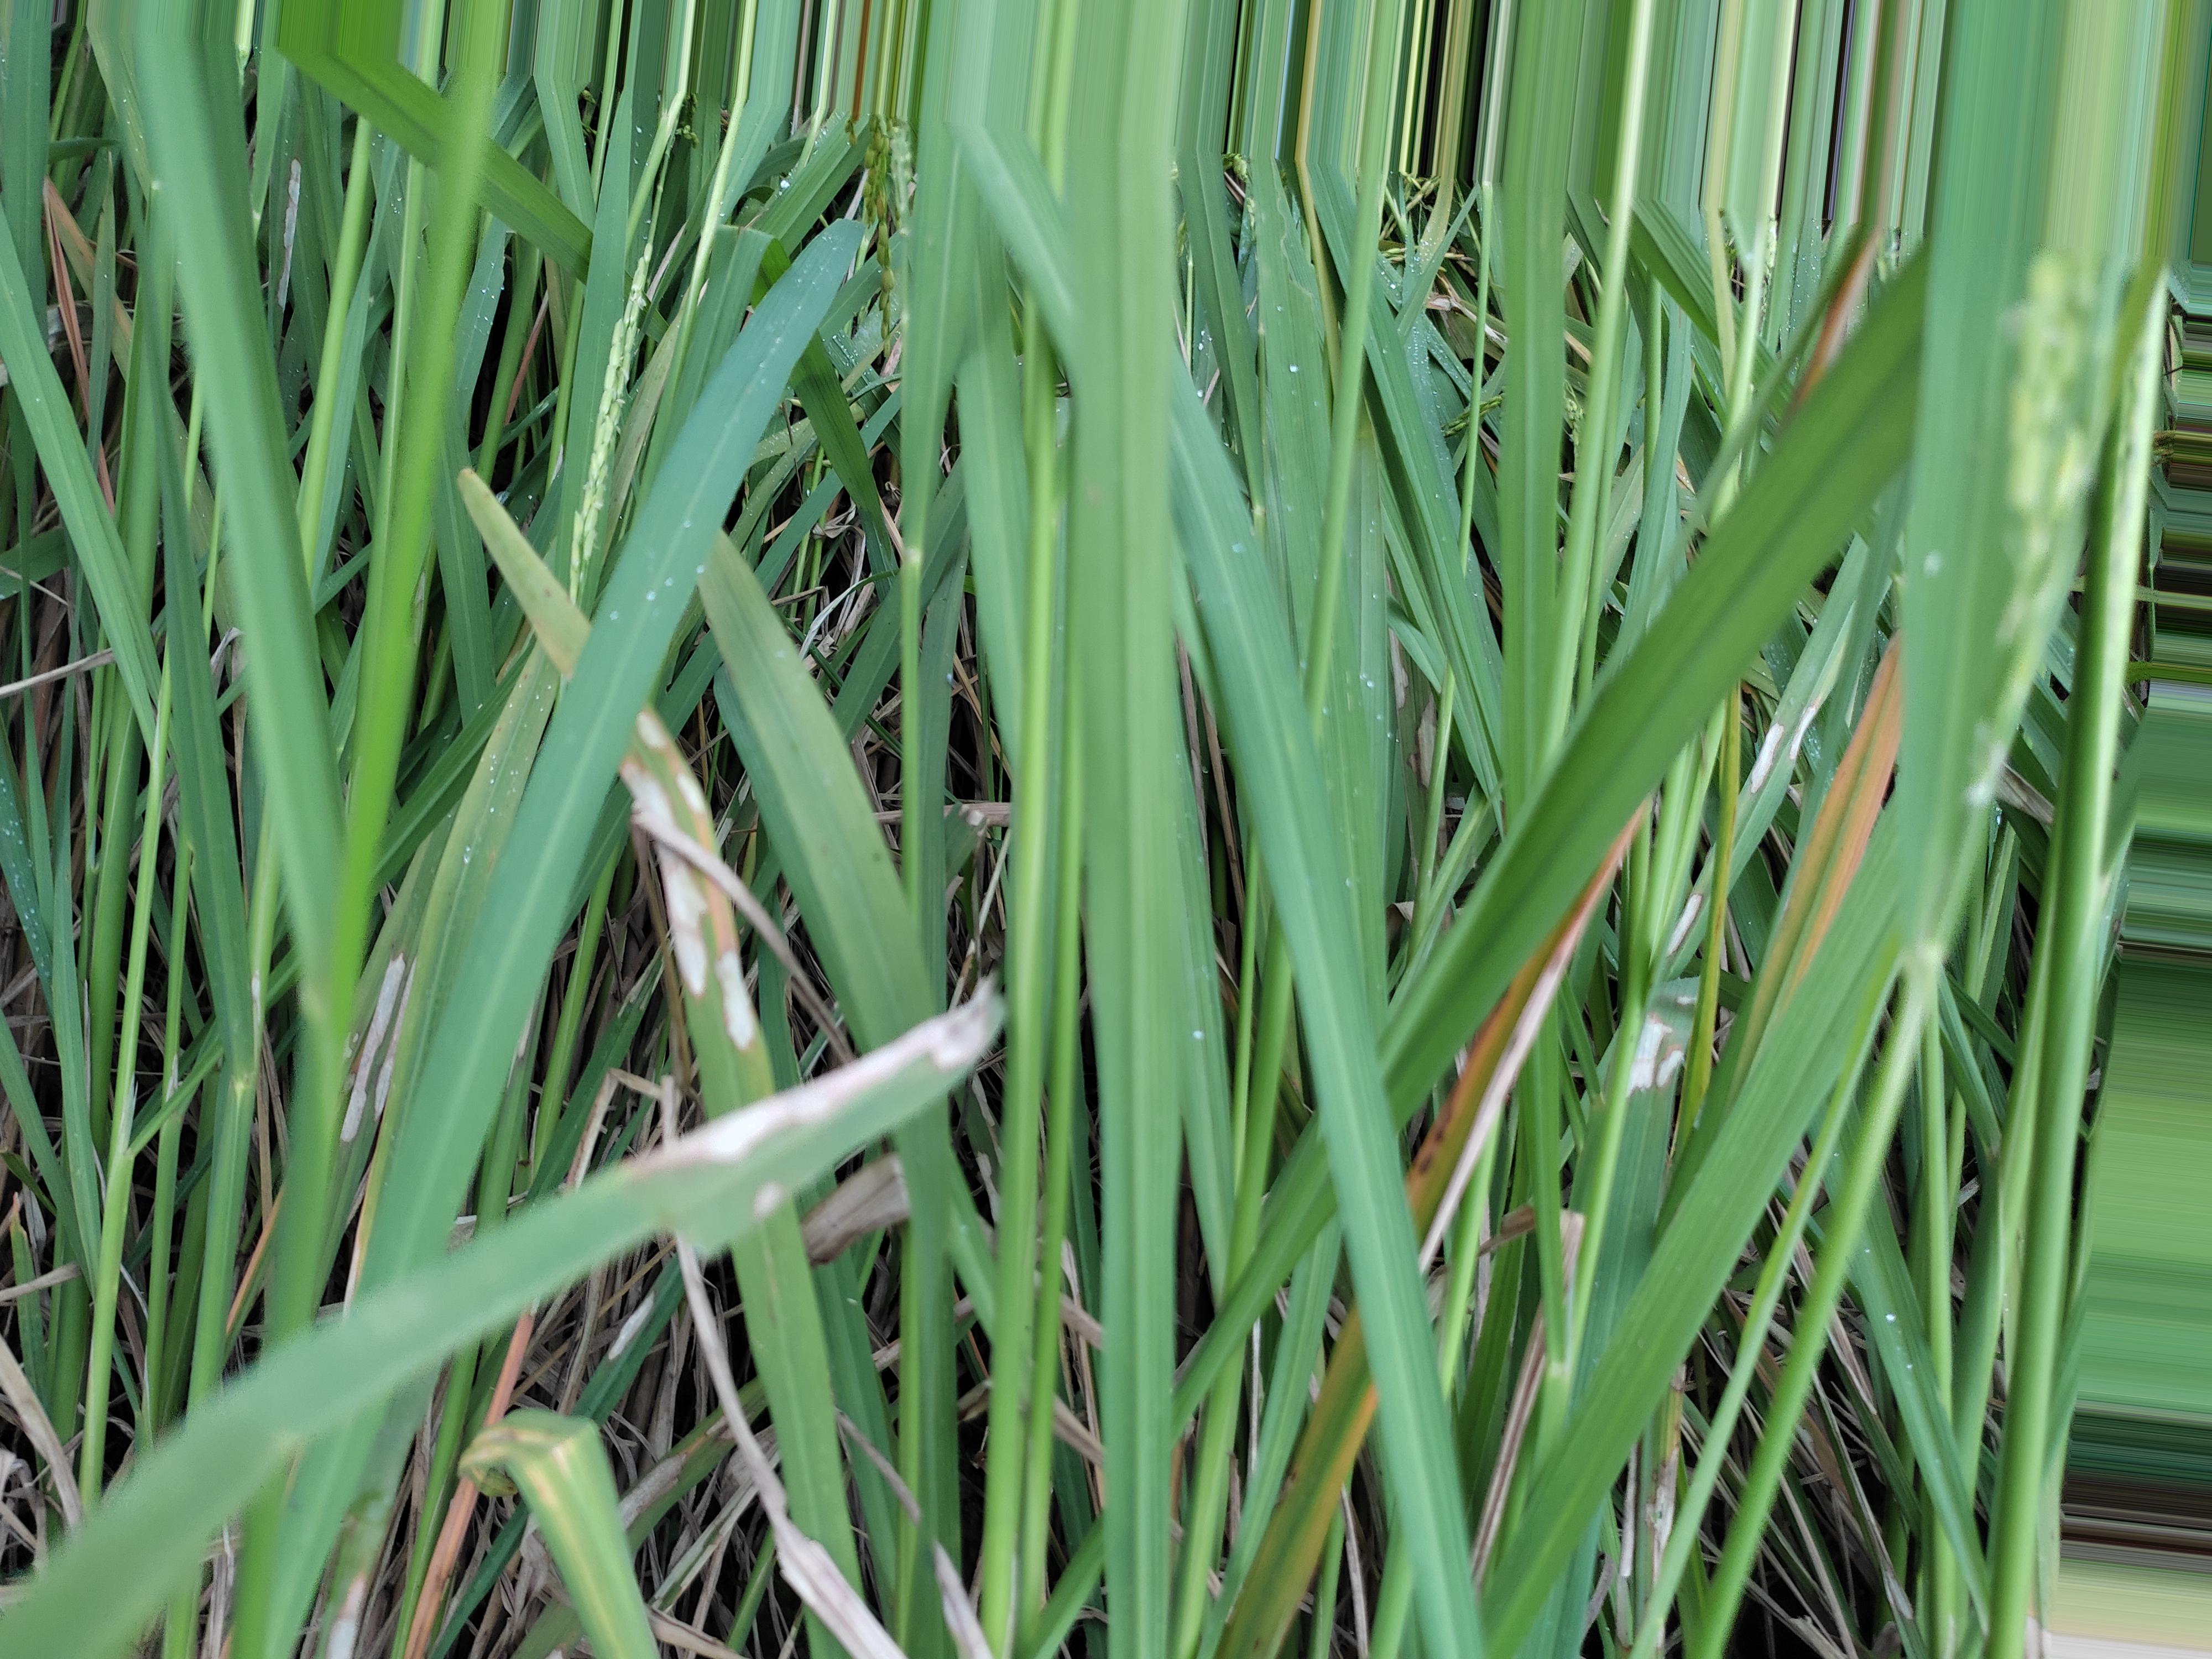
Nhãn: Bệnh Đốm Vằn ( Khô vằn ) ( Sheath Blight )